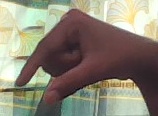
ASL sign: Q